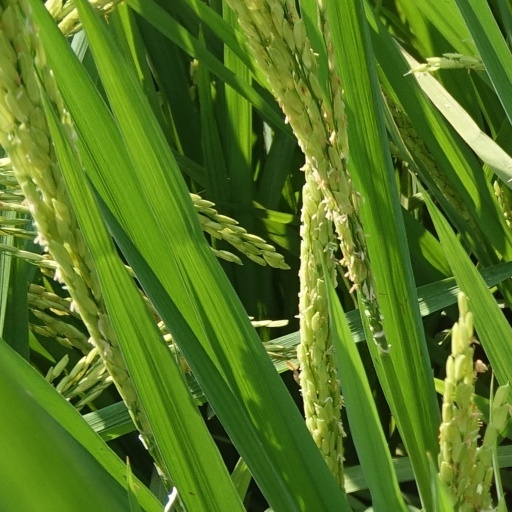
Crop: rice